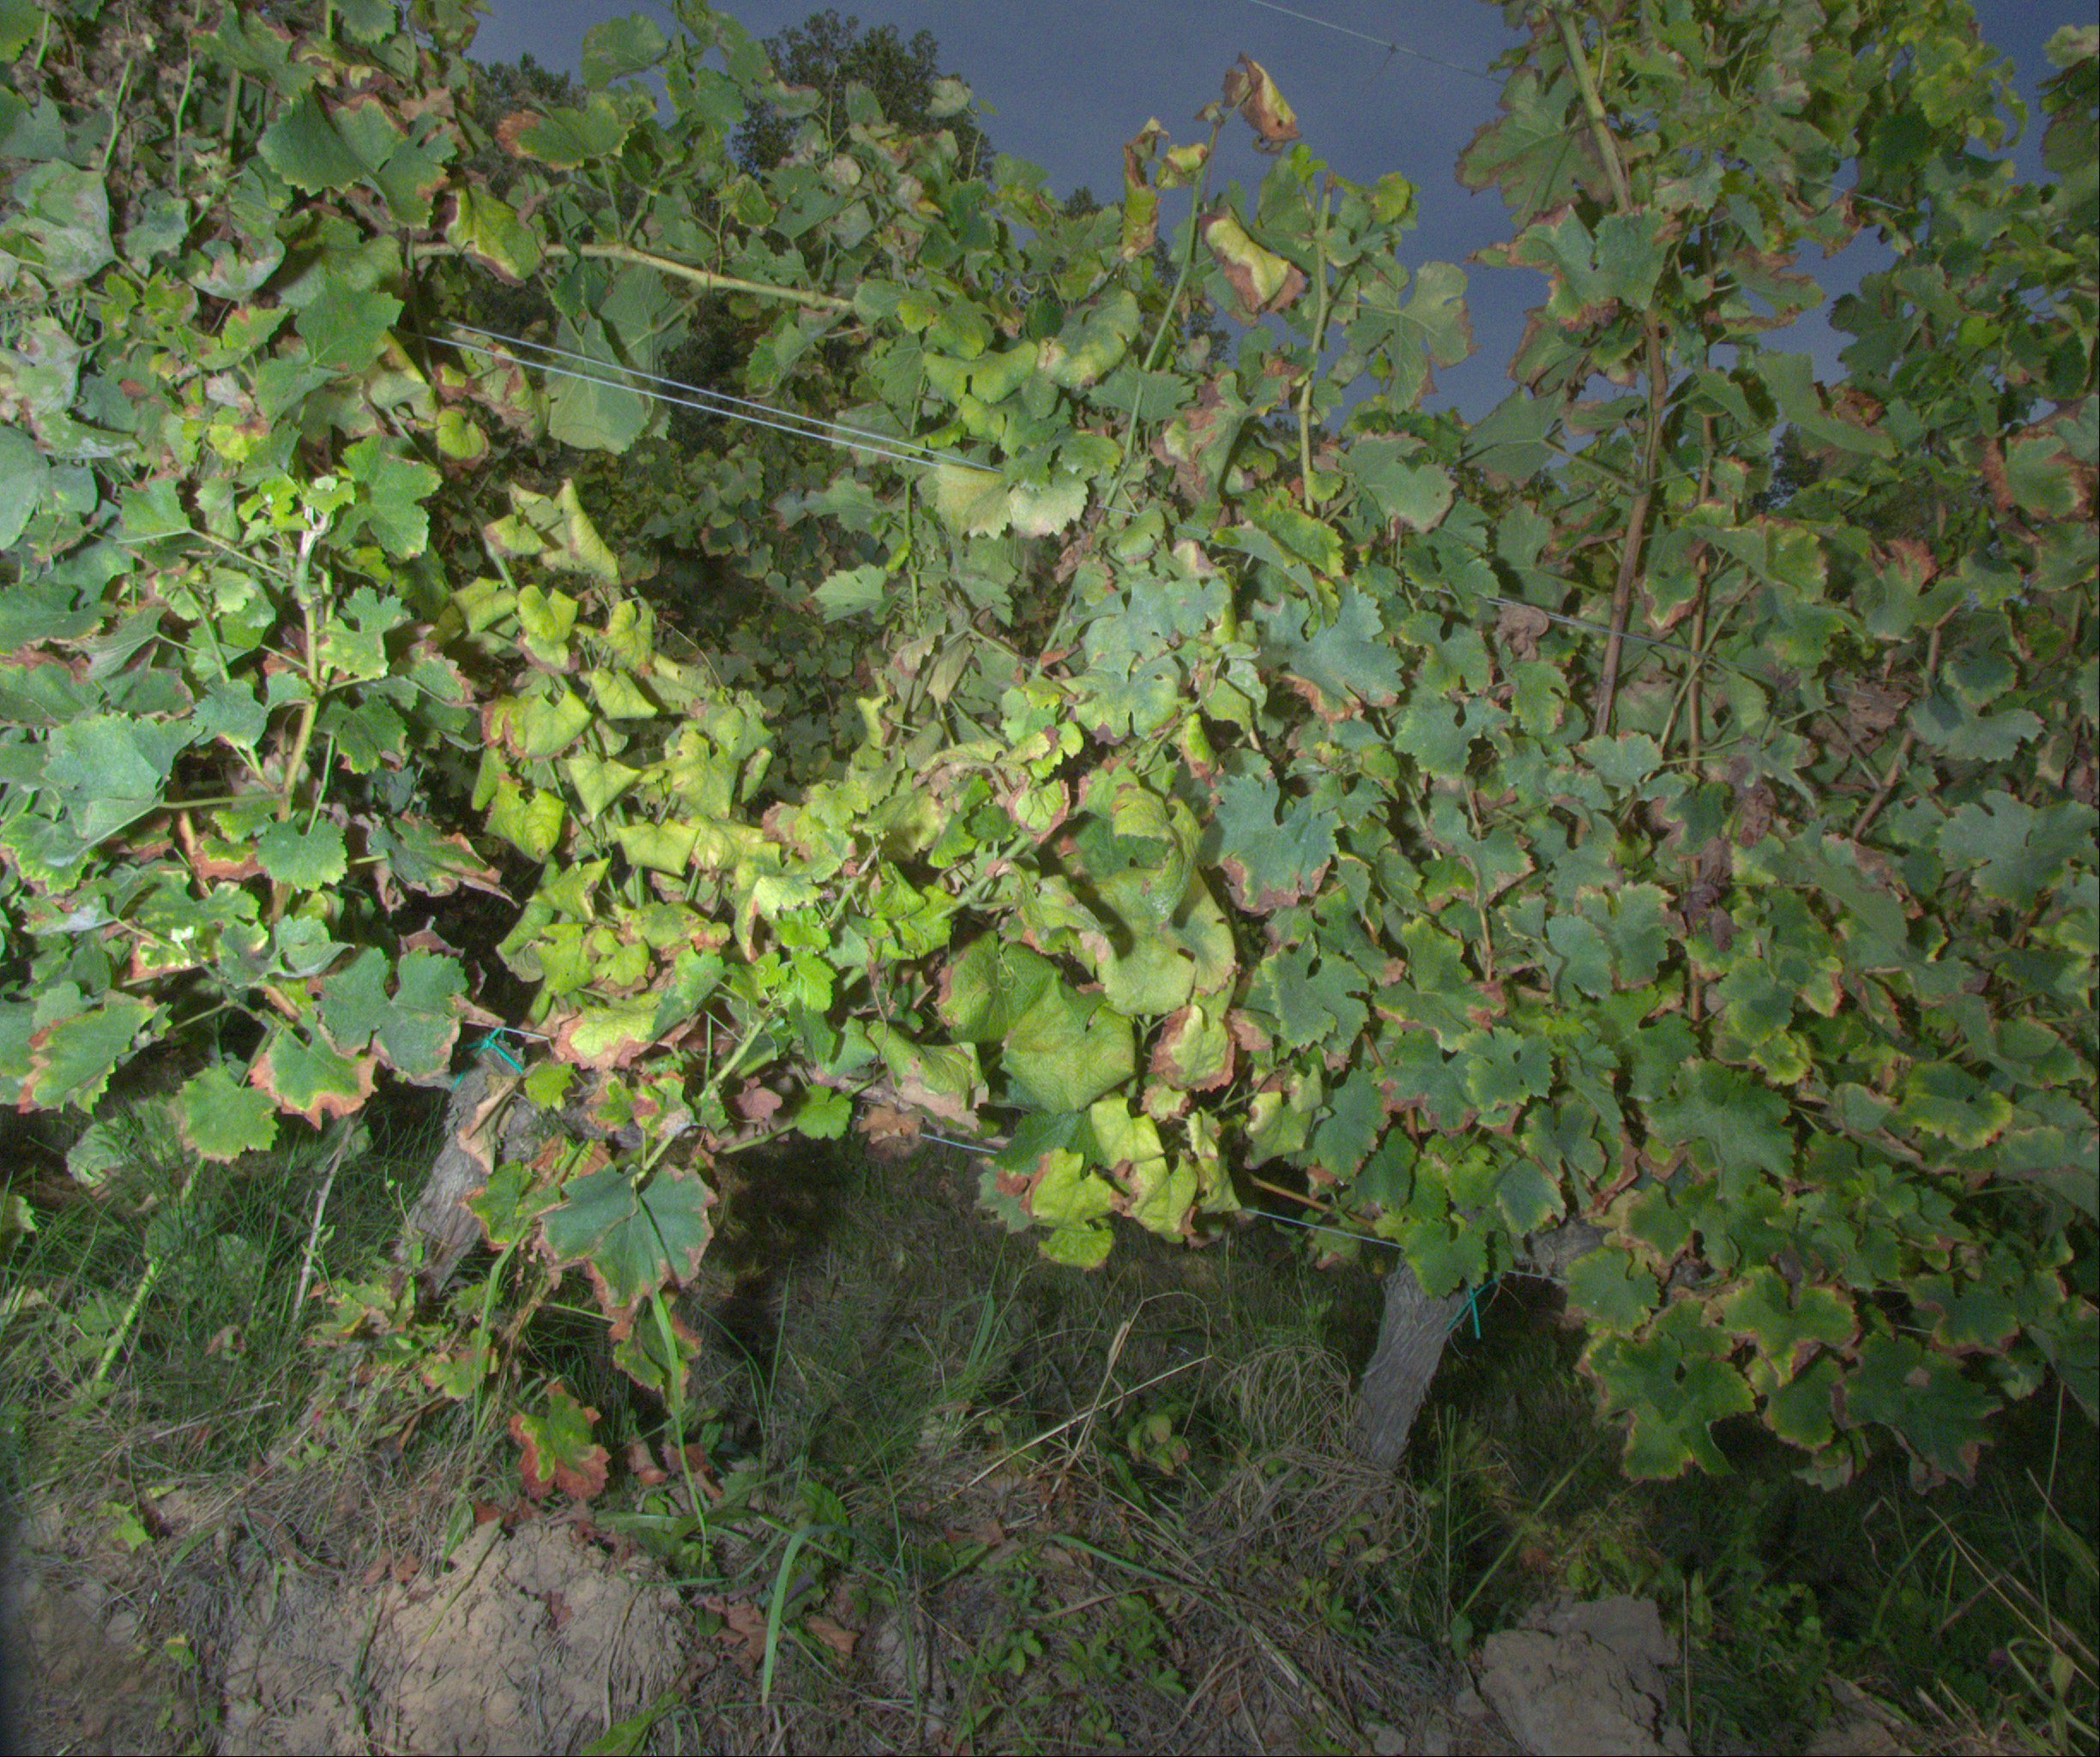
Grape variety: sauvignon-blanc
Disease: Flavescence dorée (fd)